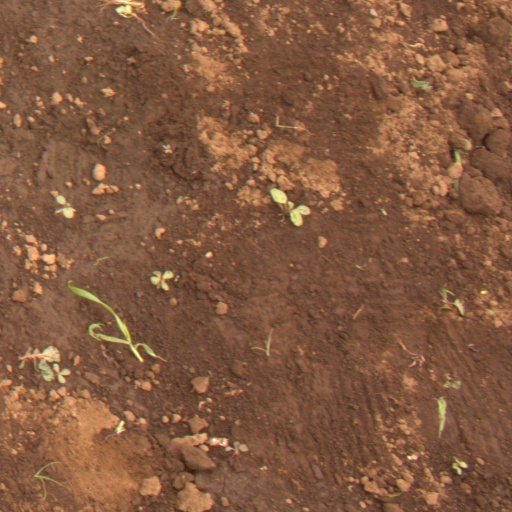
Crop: soybean